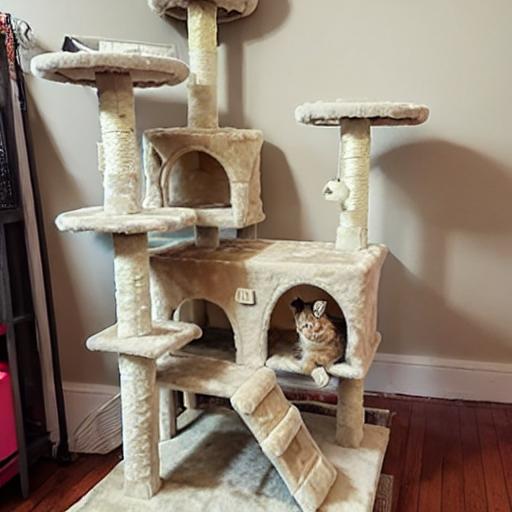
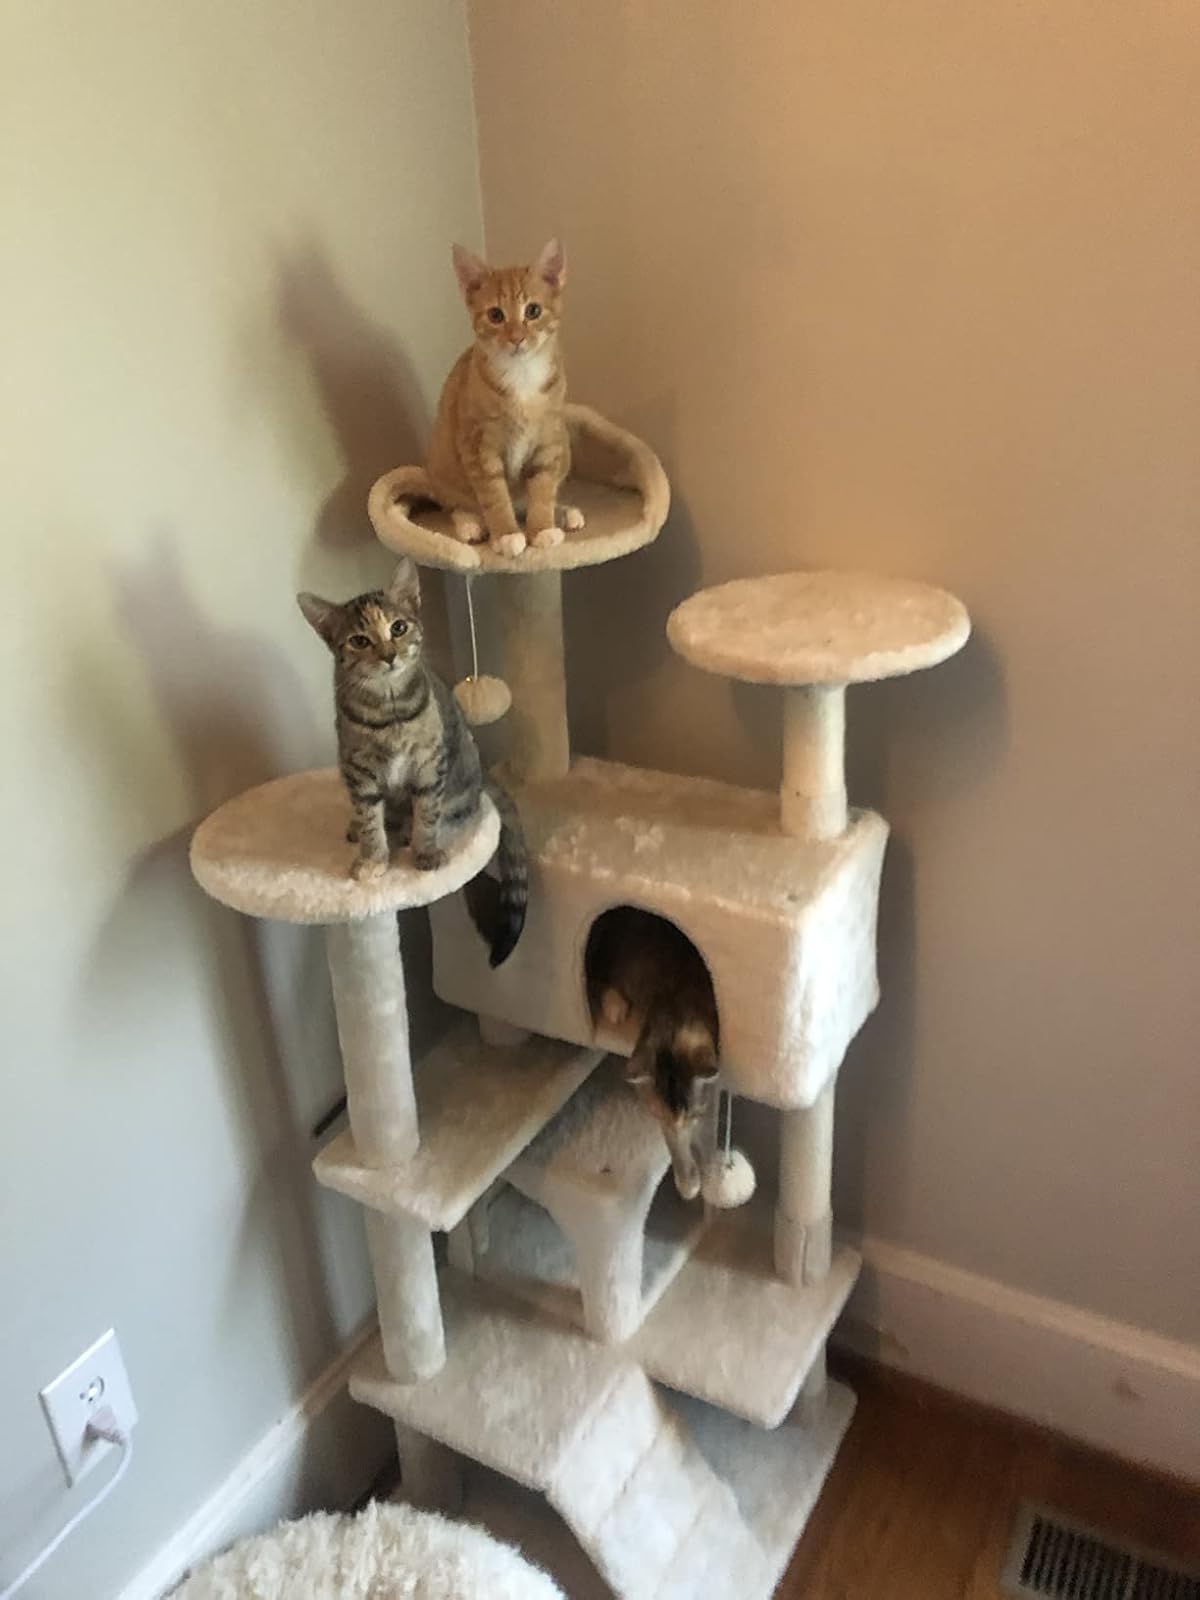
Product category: items_cat tree
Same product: no